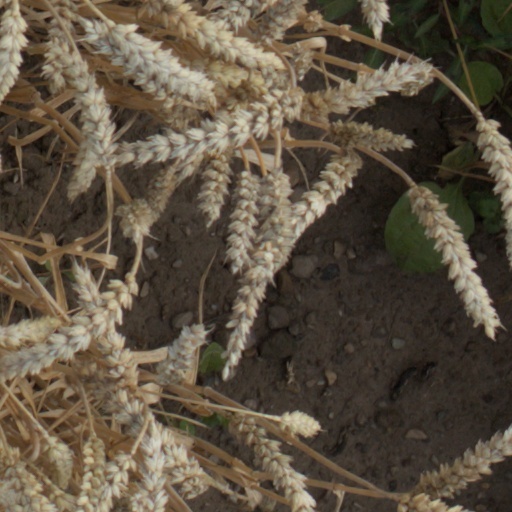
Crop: wheat